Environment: real
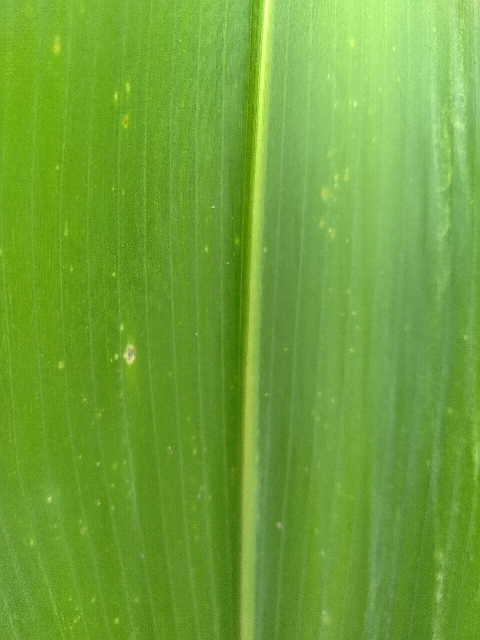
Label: lethal_necrosis